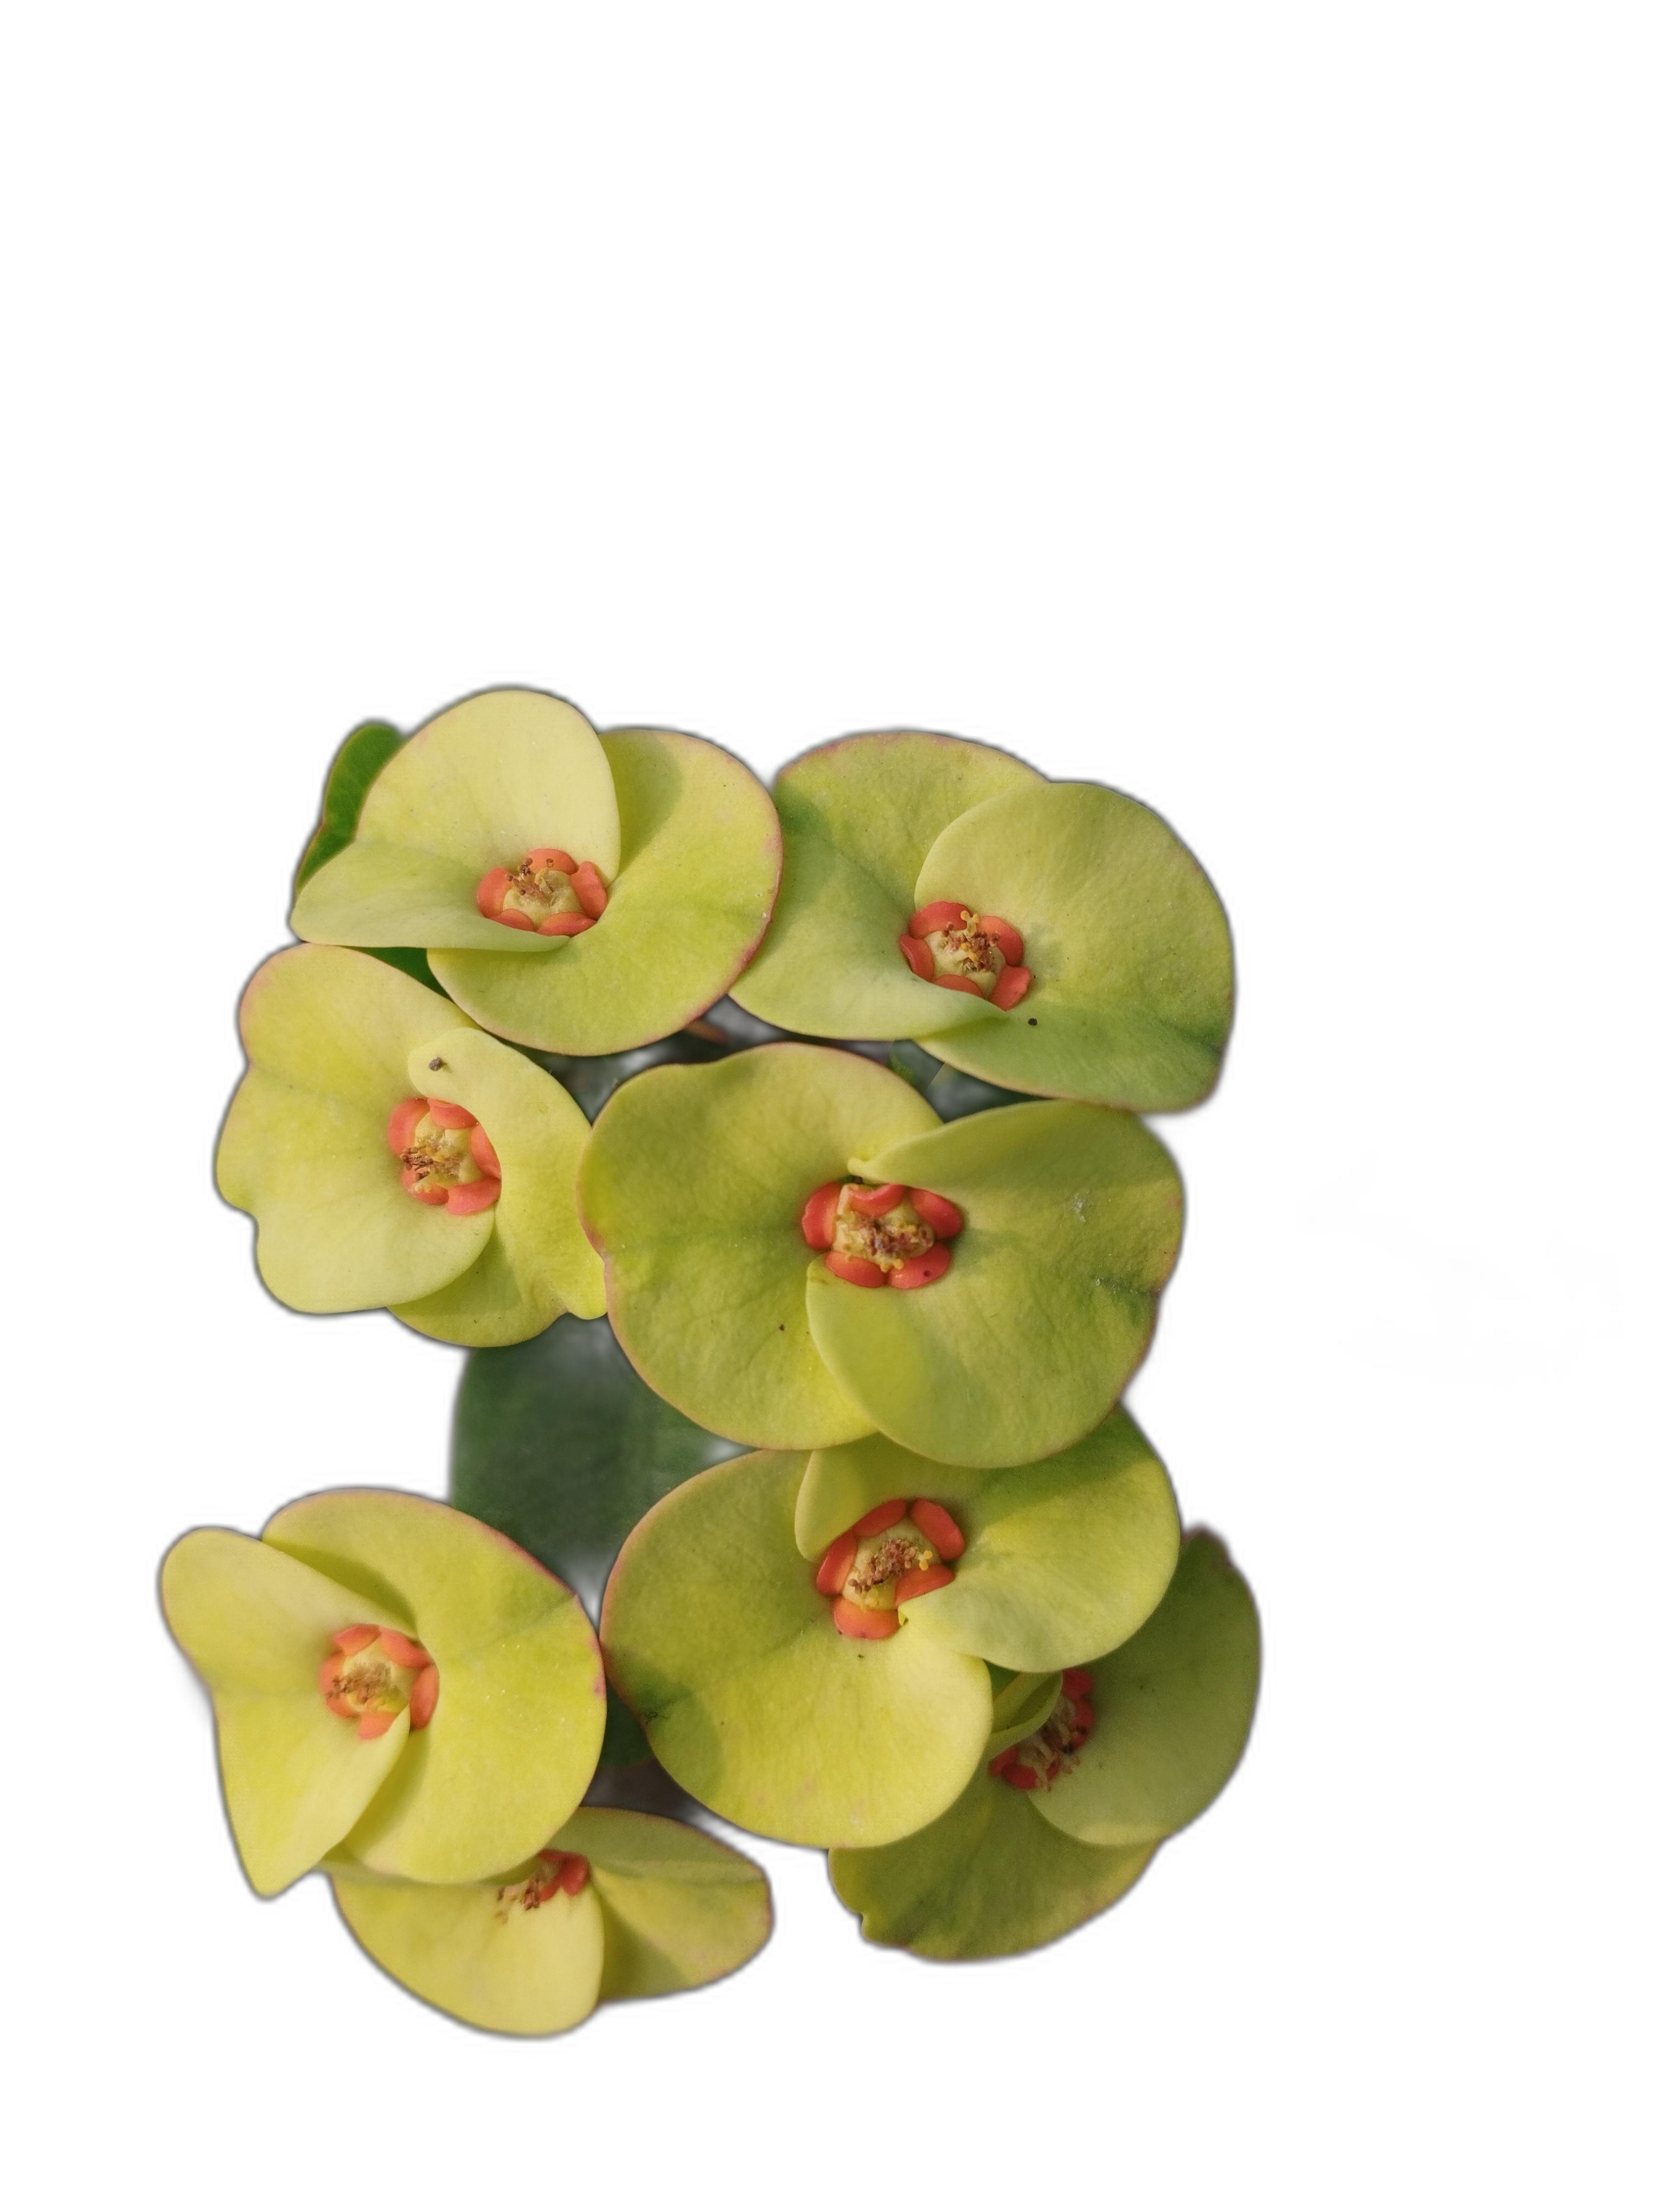
Label: Crown of thorns